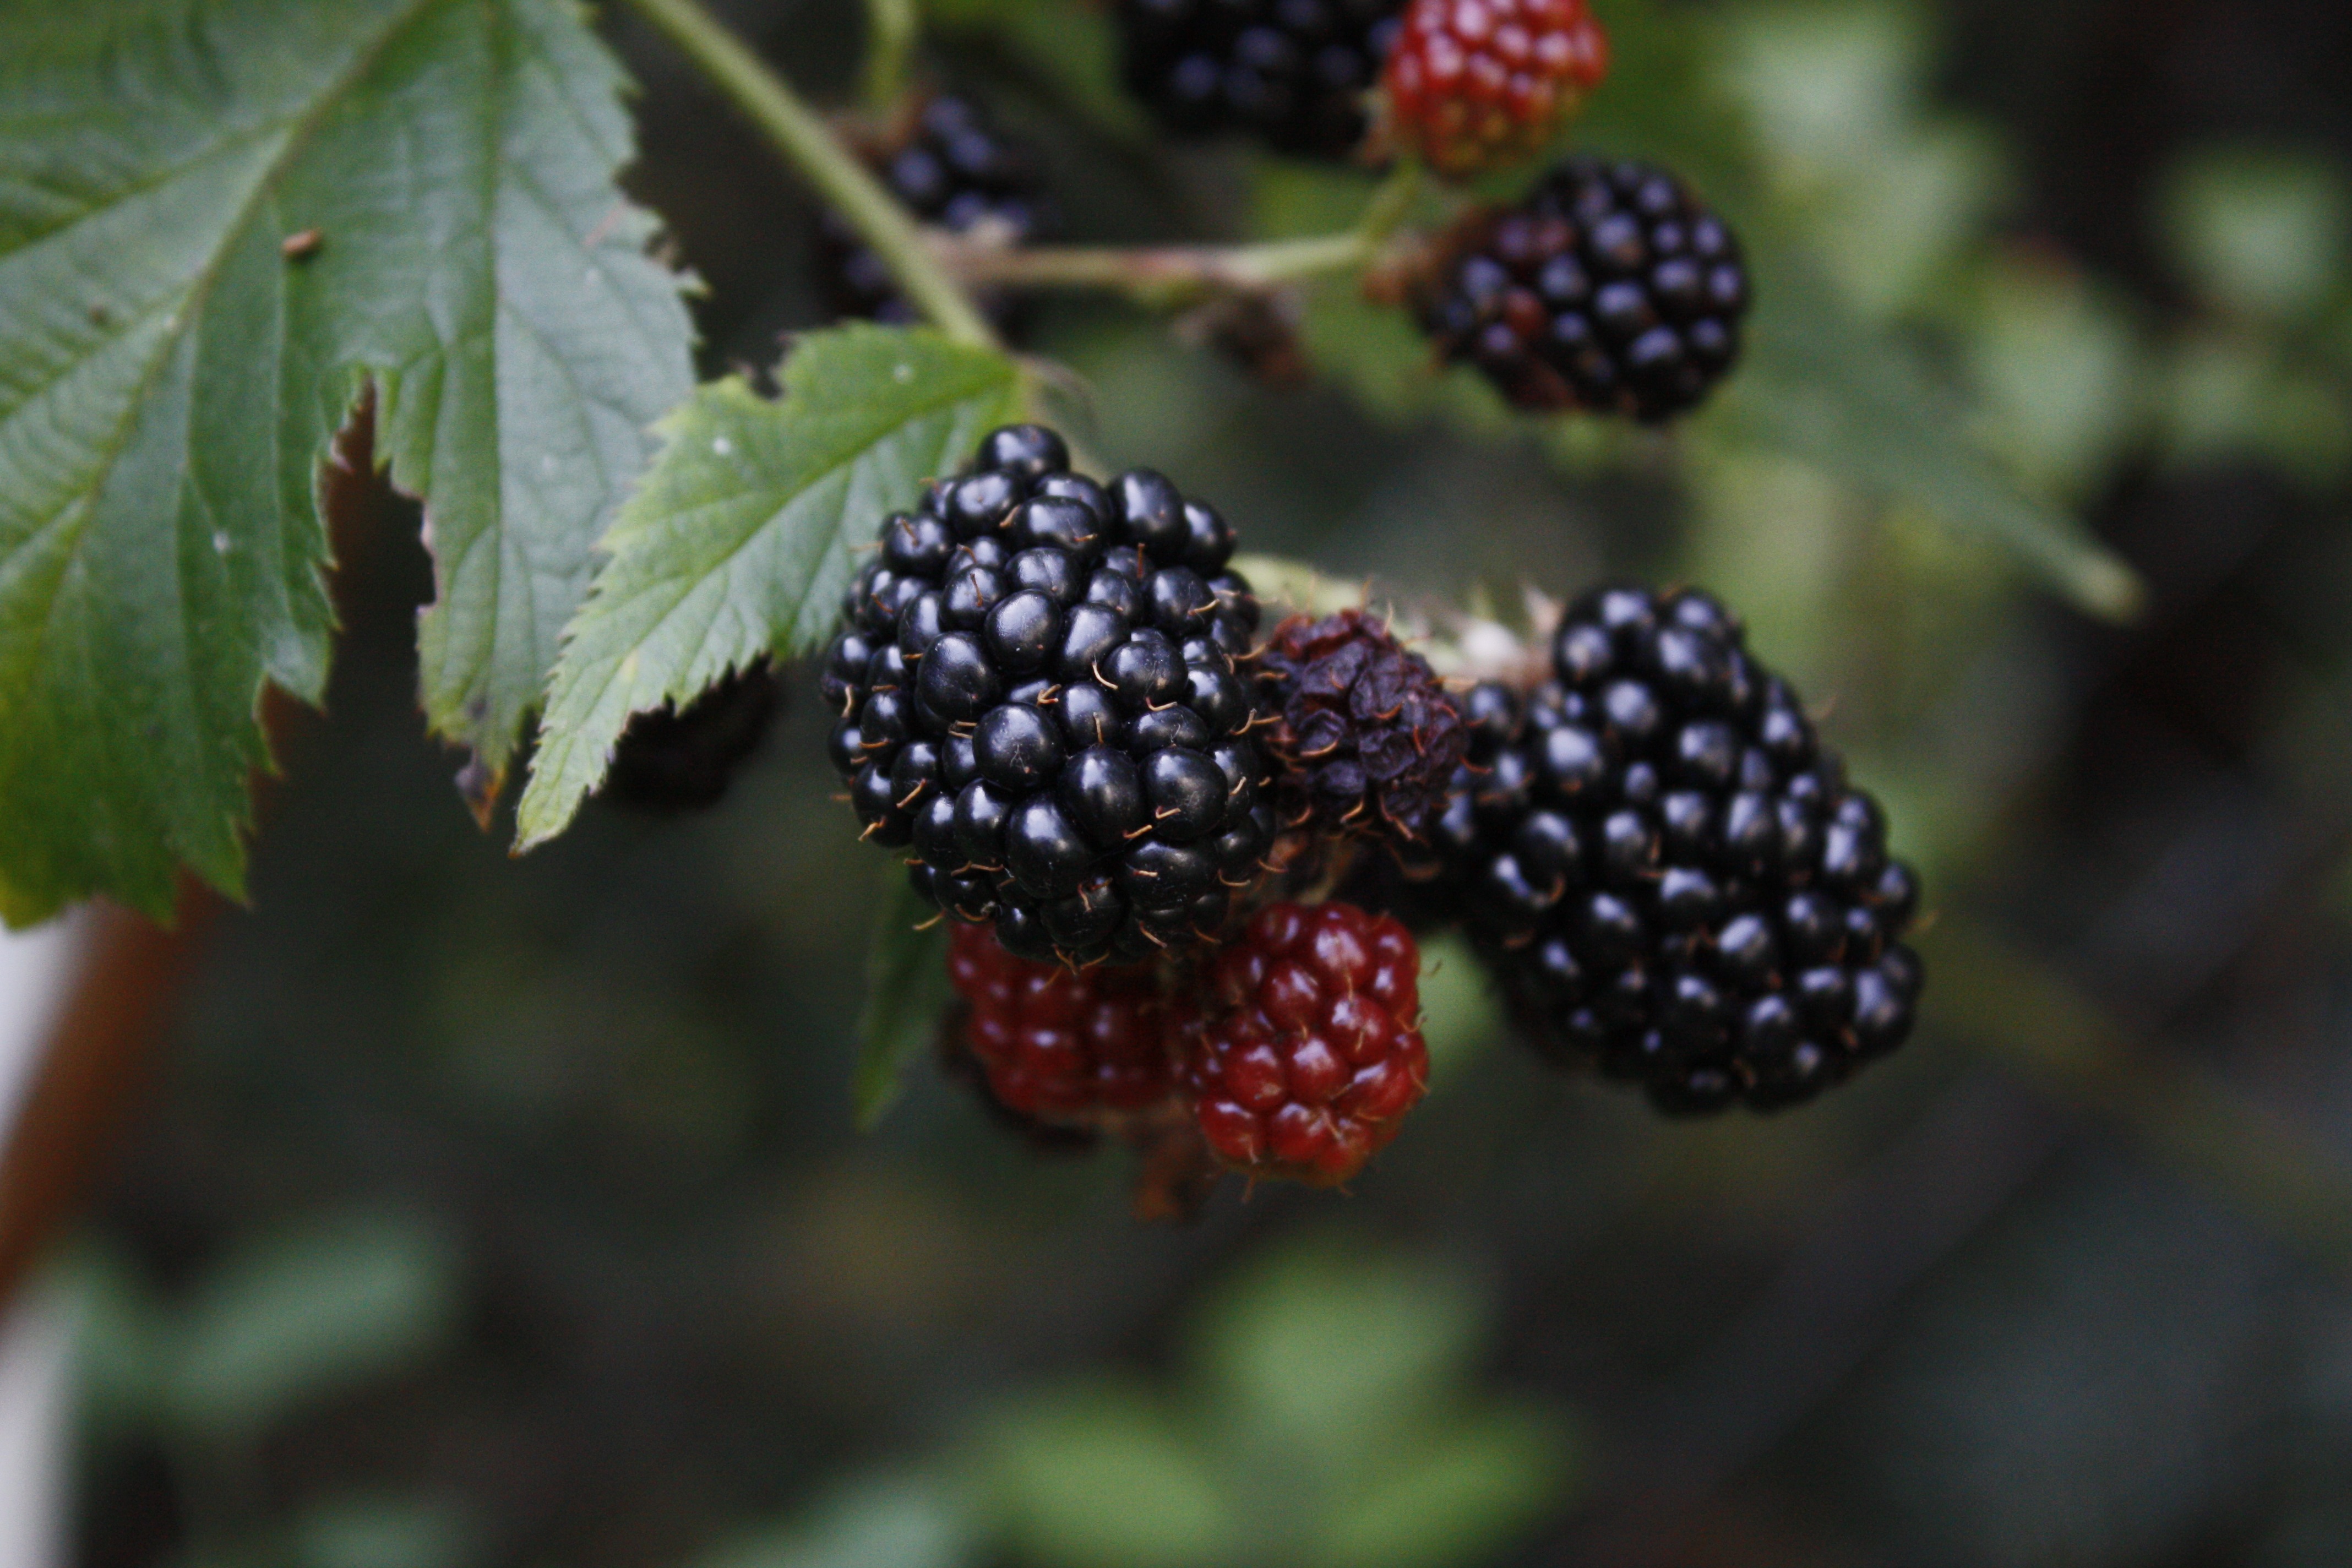
plant, fruit, berry, sweet, flower, food, produce, botany, black, eat, flora, delicious, blackberry, juice, shrub, tasty, bramble, macro photography, flowering plant, the stem, fruits of the forest, land plant, zante currant, dewberry, boysenberry, loganberry, wine raspberry, red mulberry, tasty plants